Guardian angel

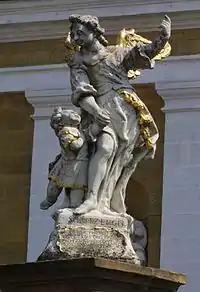
Statue of a guardian angel in Memmelsdorf, Germany

According to Saint Jerome, the concept of guardian angels is in the "mind of the Church". He stated: .